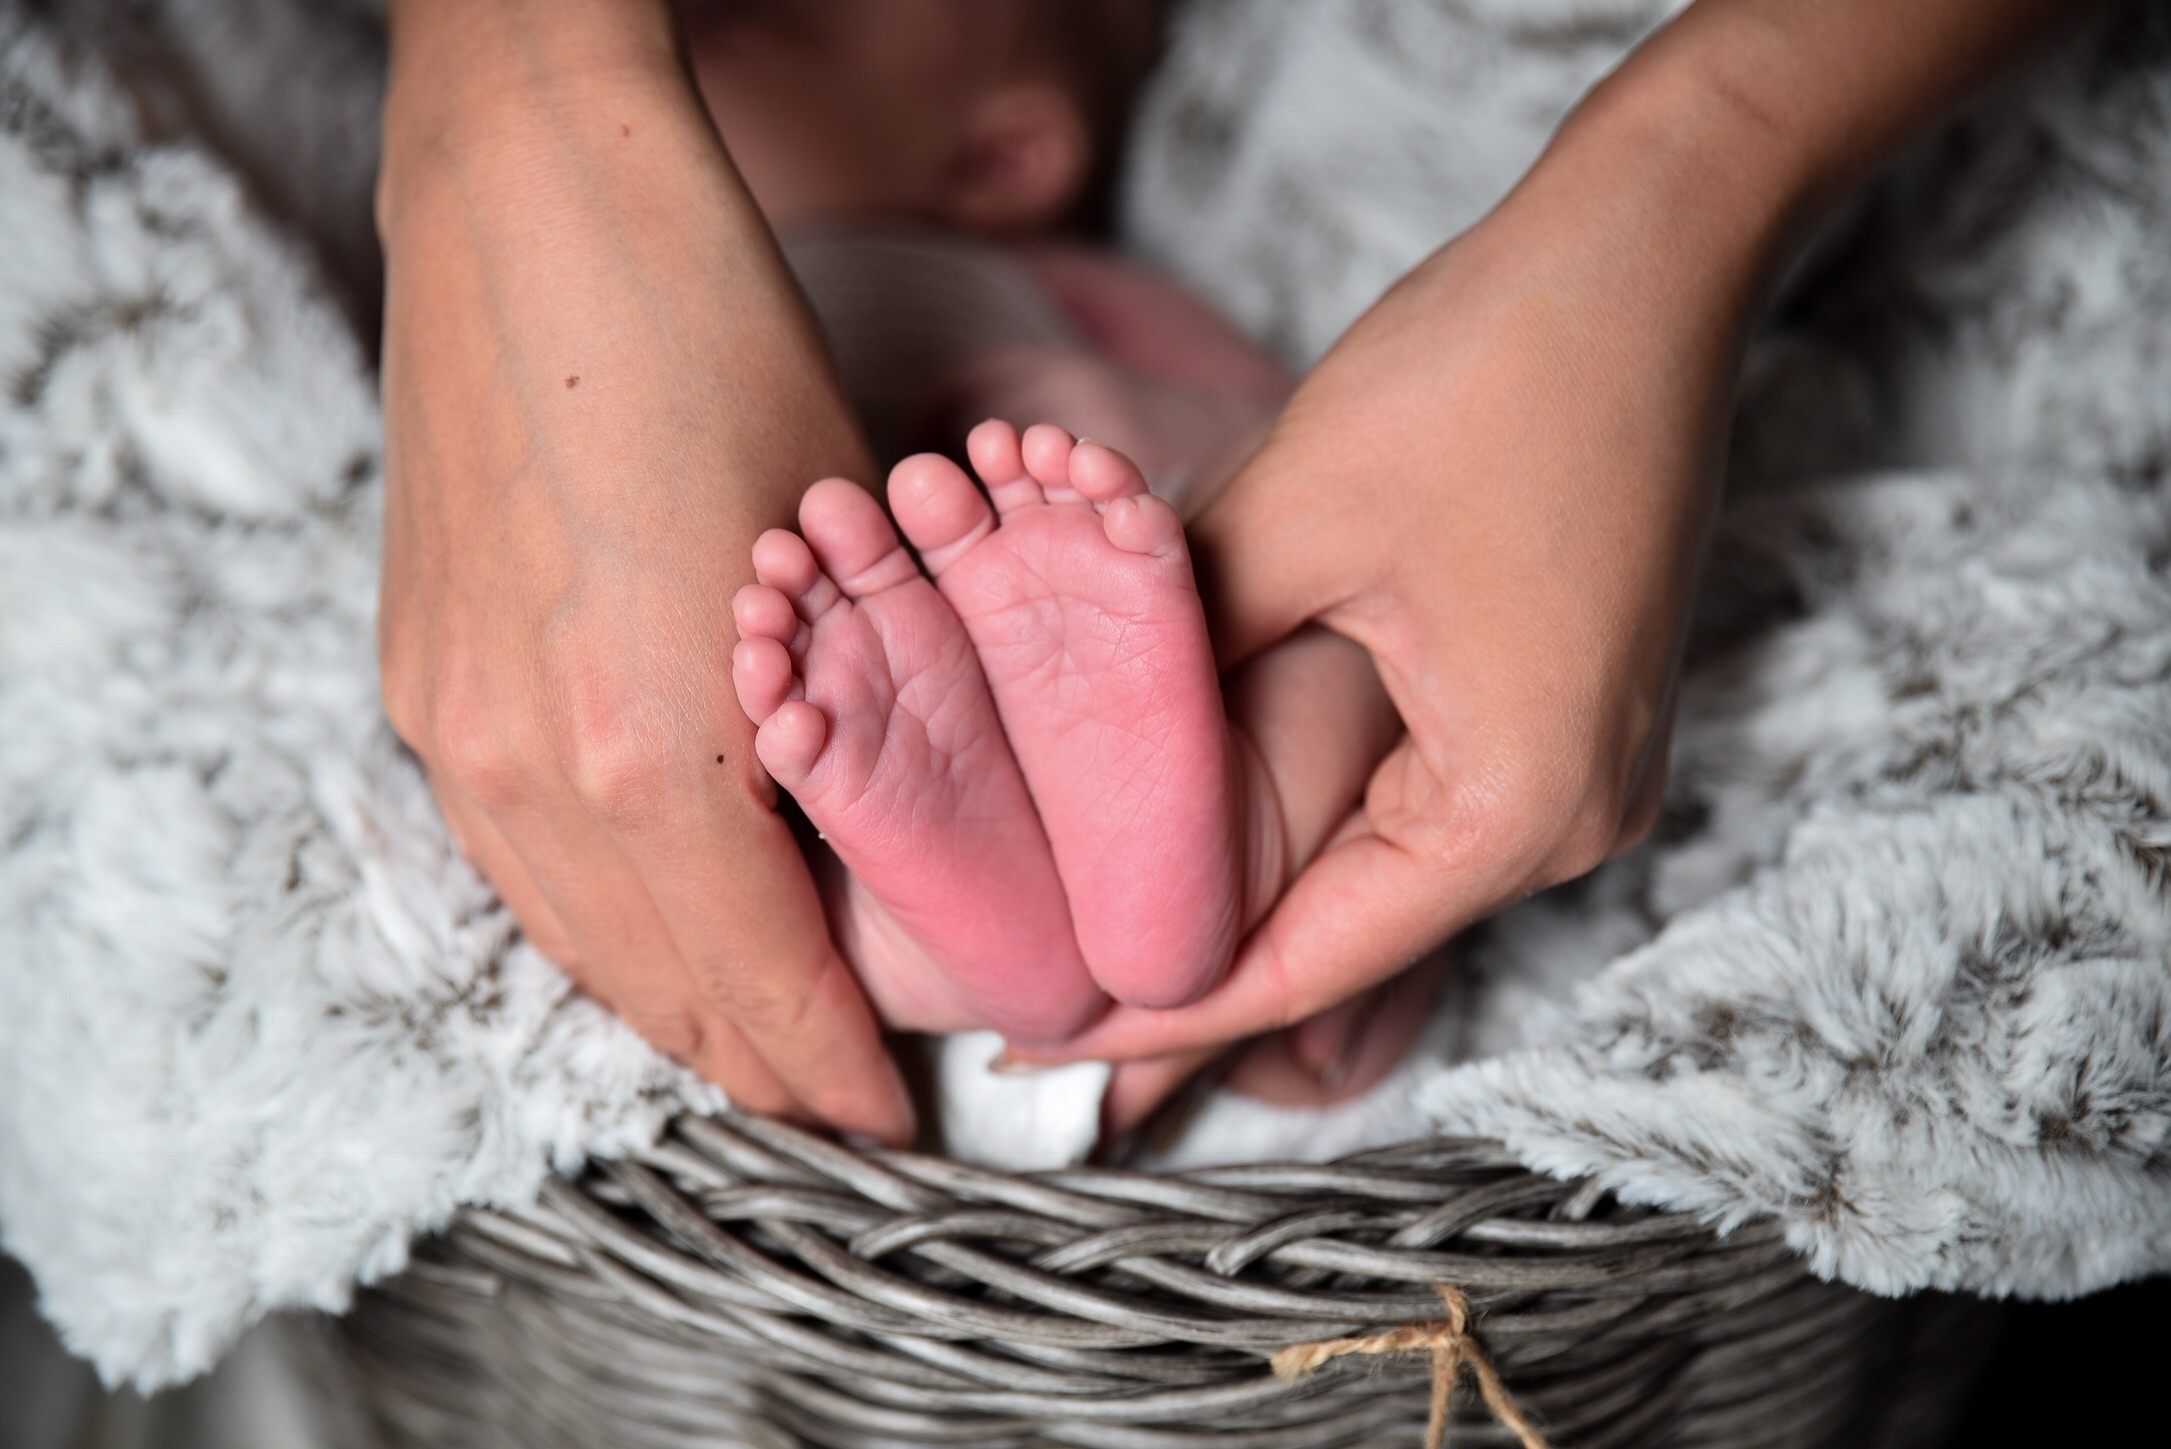
hand, woman, feet, leg, love, finger, foot, small, child, human, hold, baby, life, parent, mom, human body, caucasian, family, toes, mother, parenthood, infant, newborn, innocence, tiny, little, skin, born, birth, newborn baby, hands holding